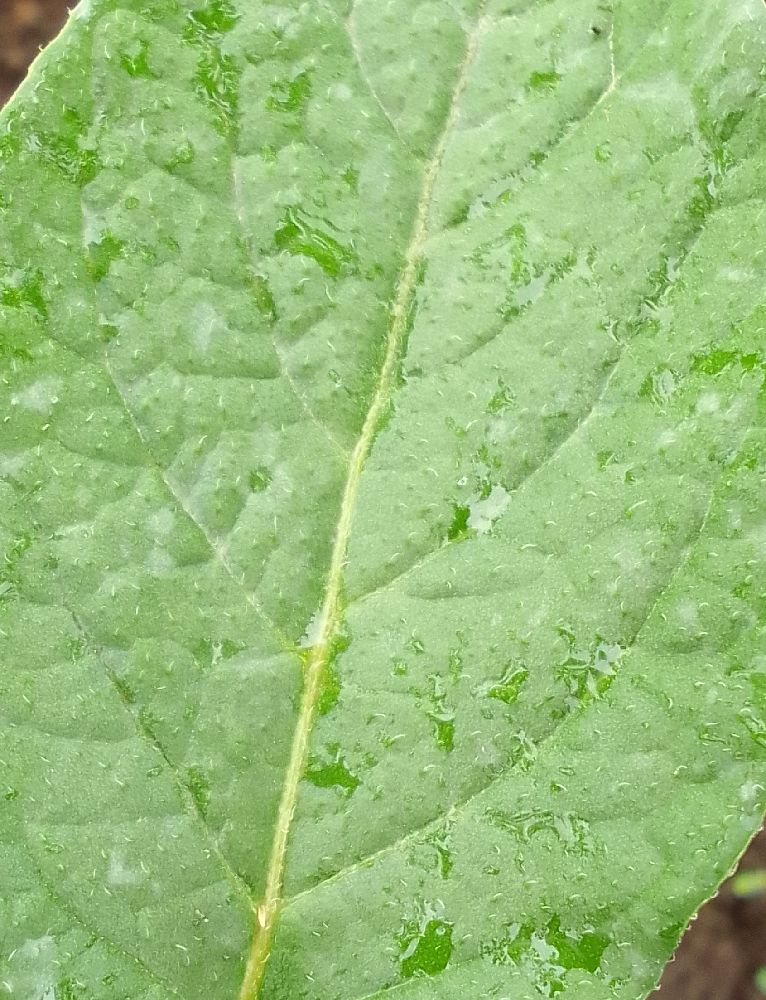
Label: Healthy